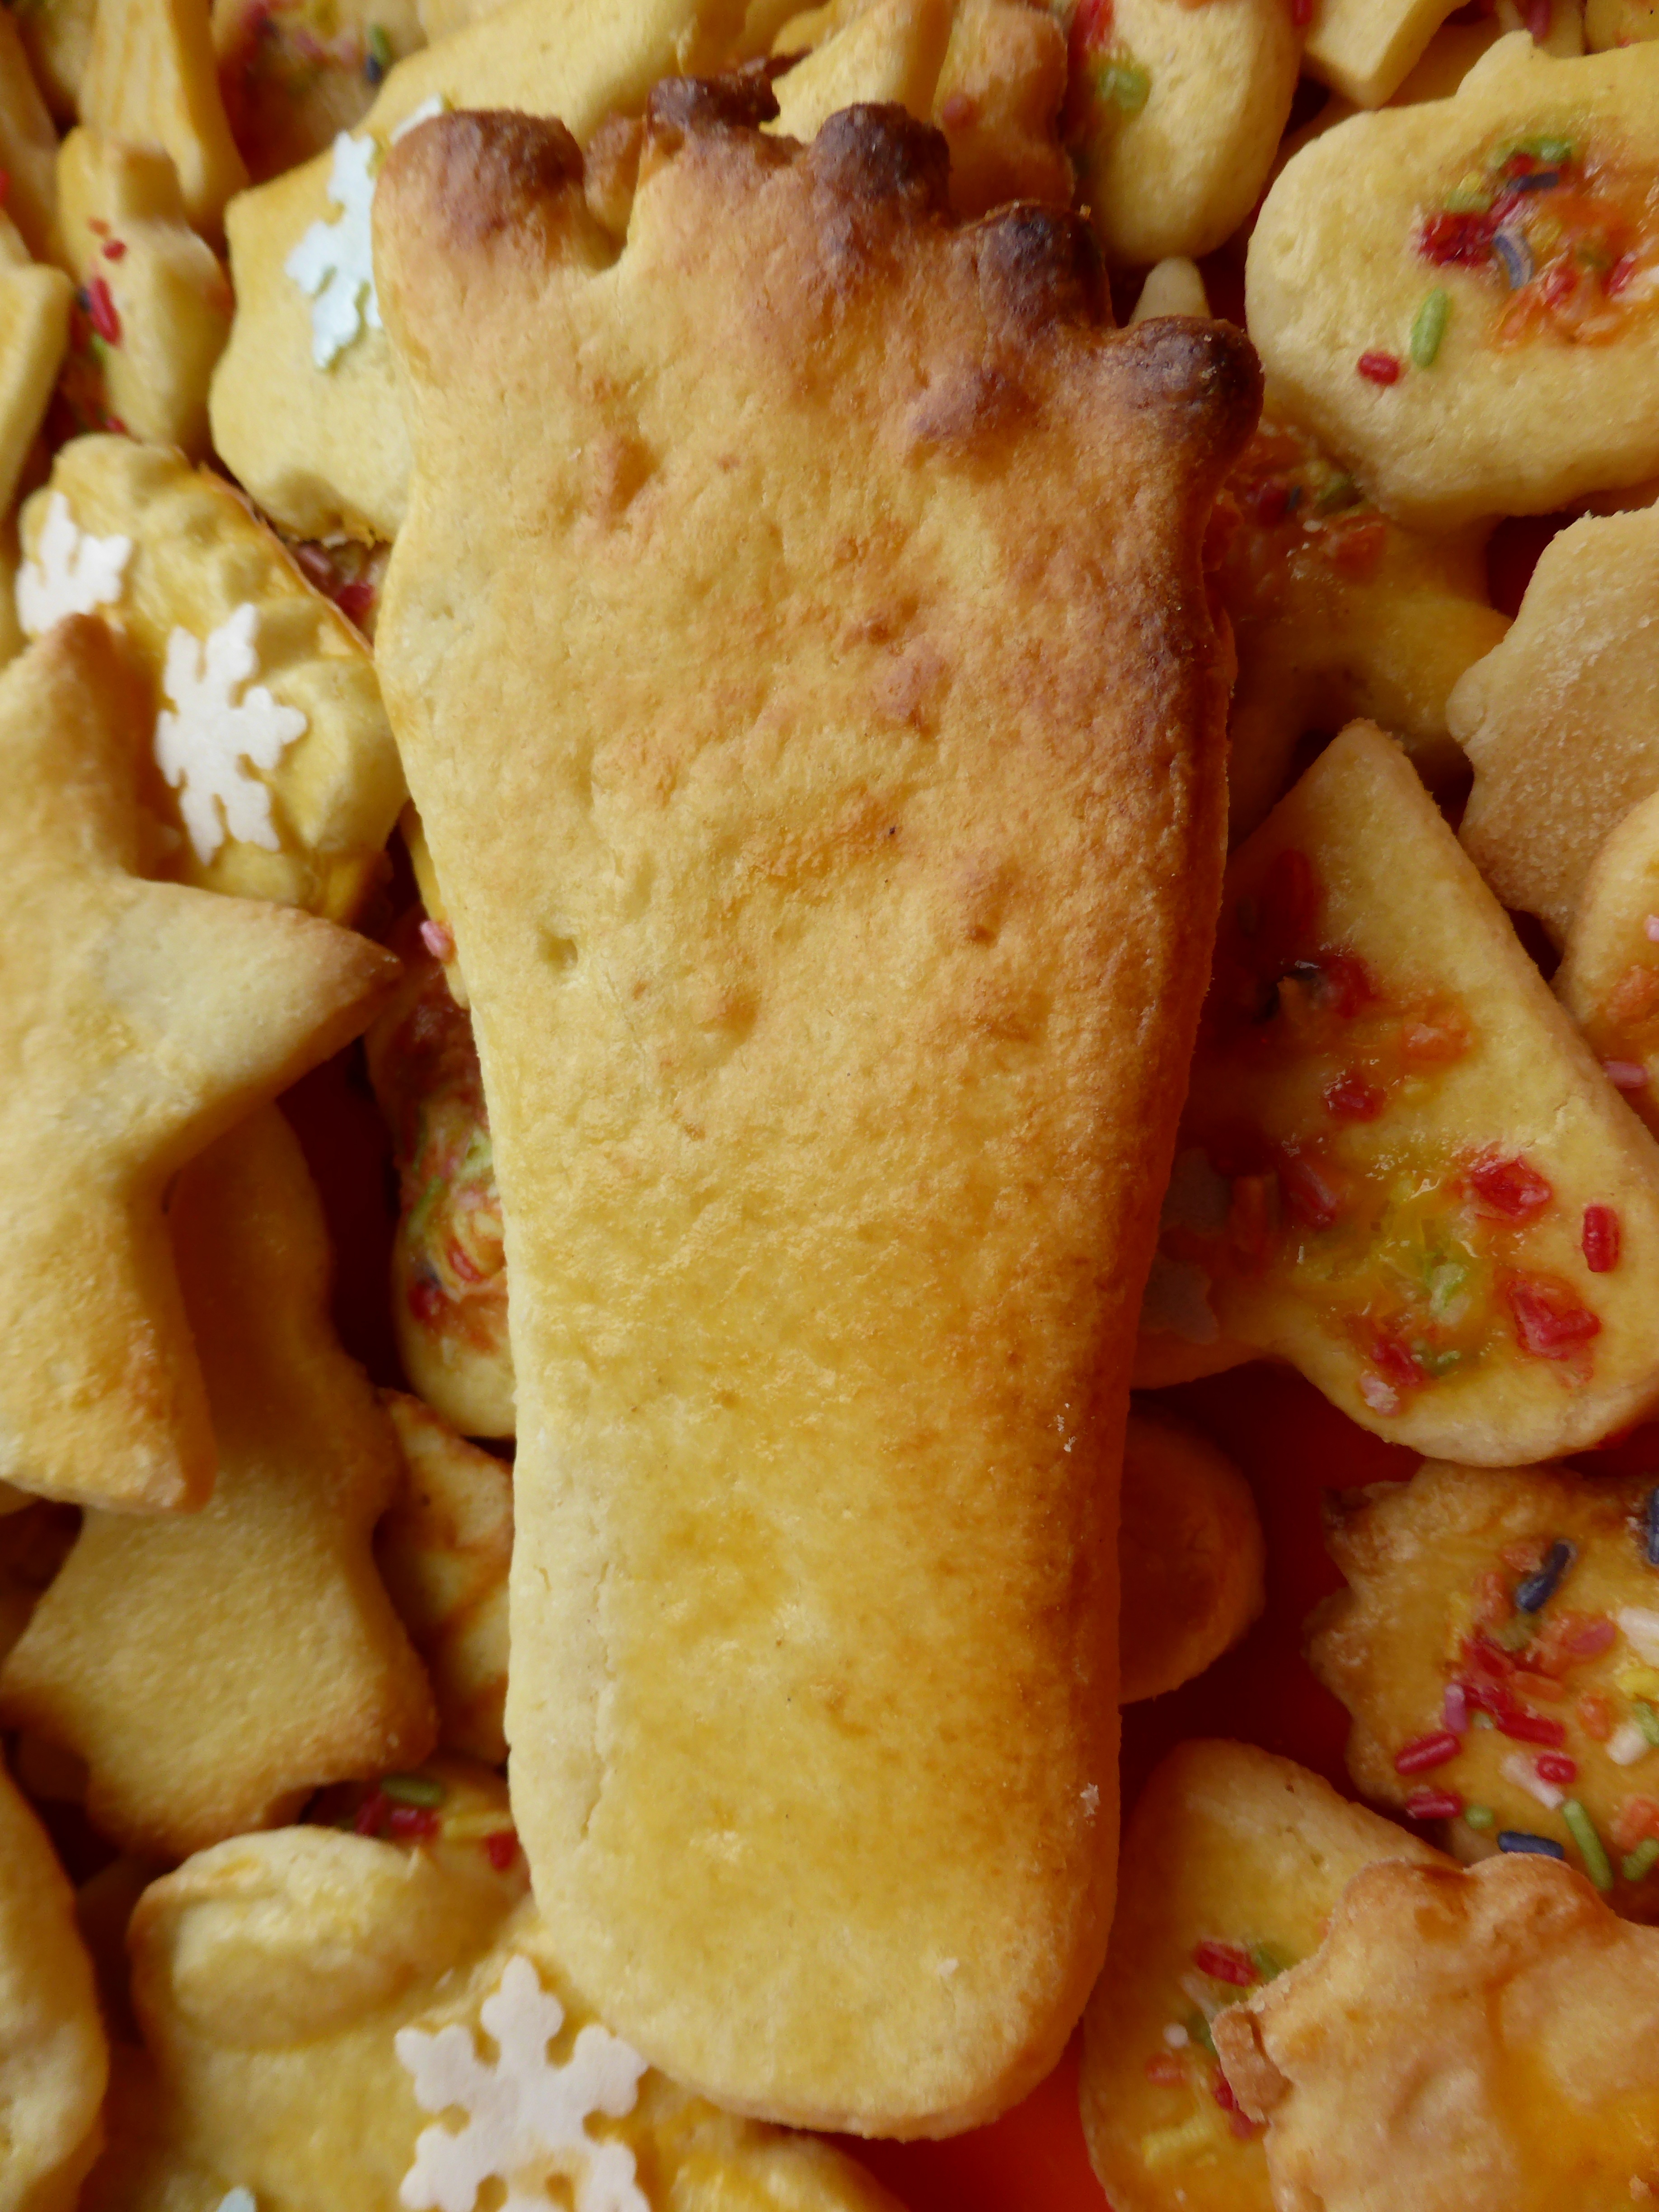
sweet, dish, meal, food, produce, foot, breakfast, christmas, snack, cookie, dessert, cuisine, homemade, bakery, advent, christmas cookies, christmas time, pastries, cookies, baked goods, delicacy, ausstecherle, junk food, snack food